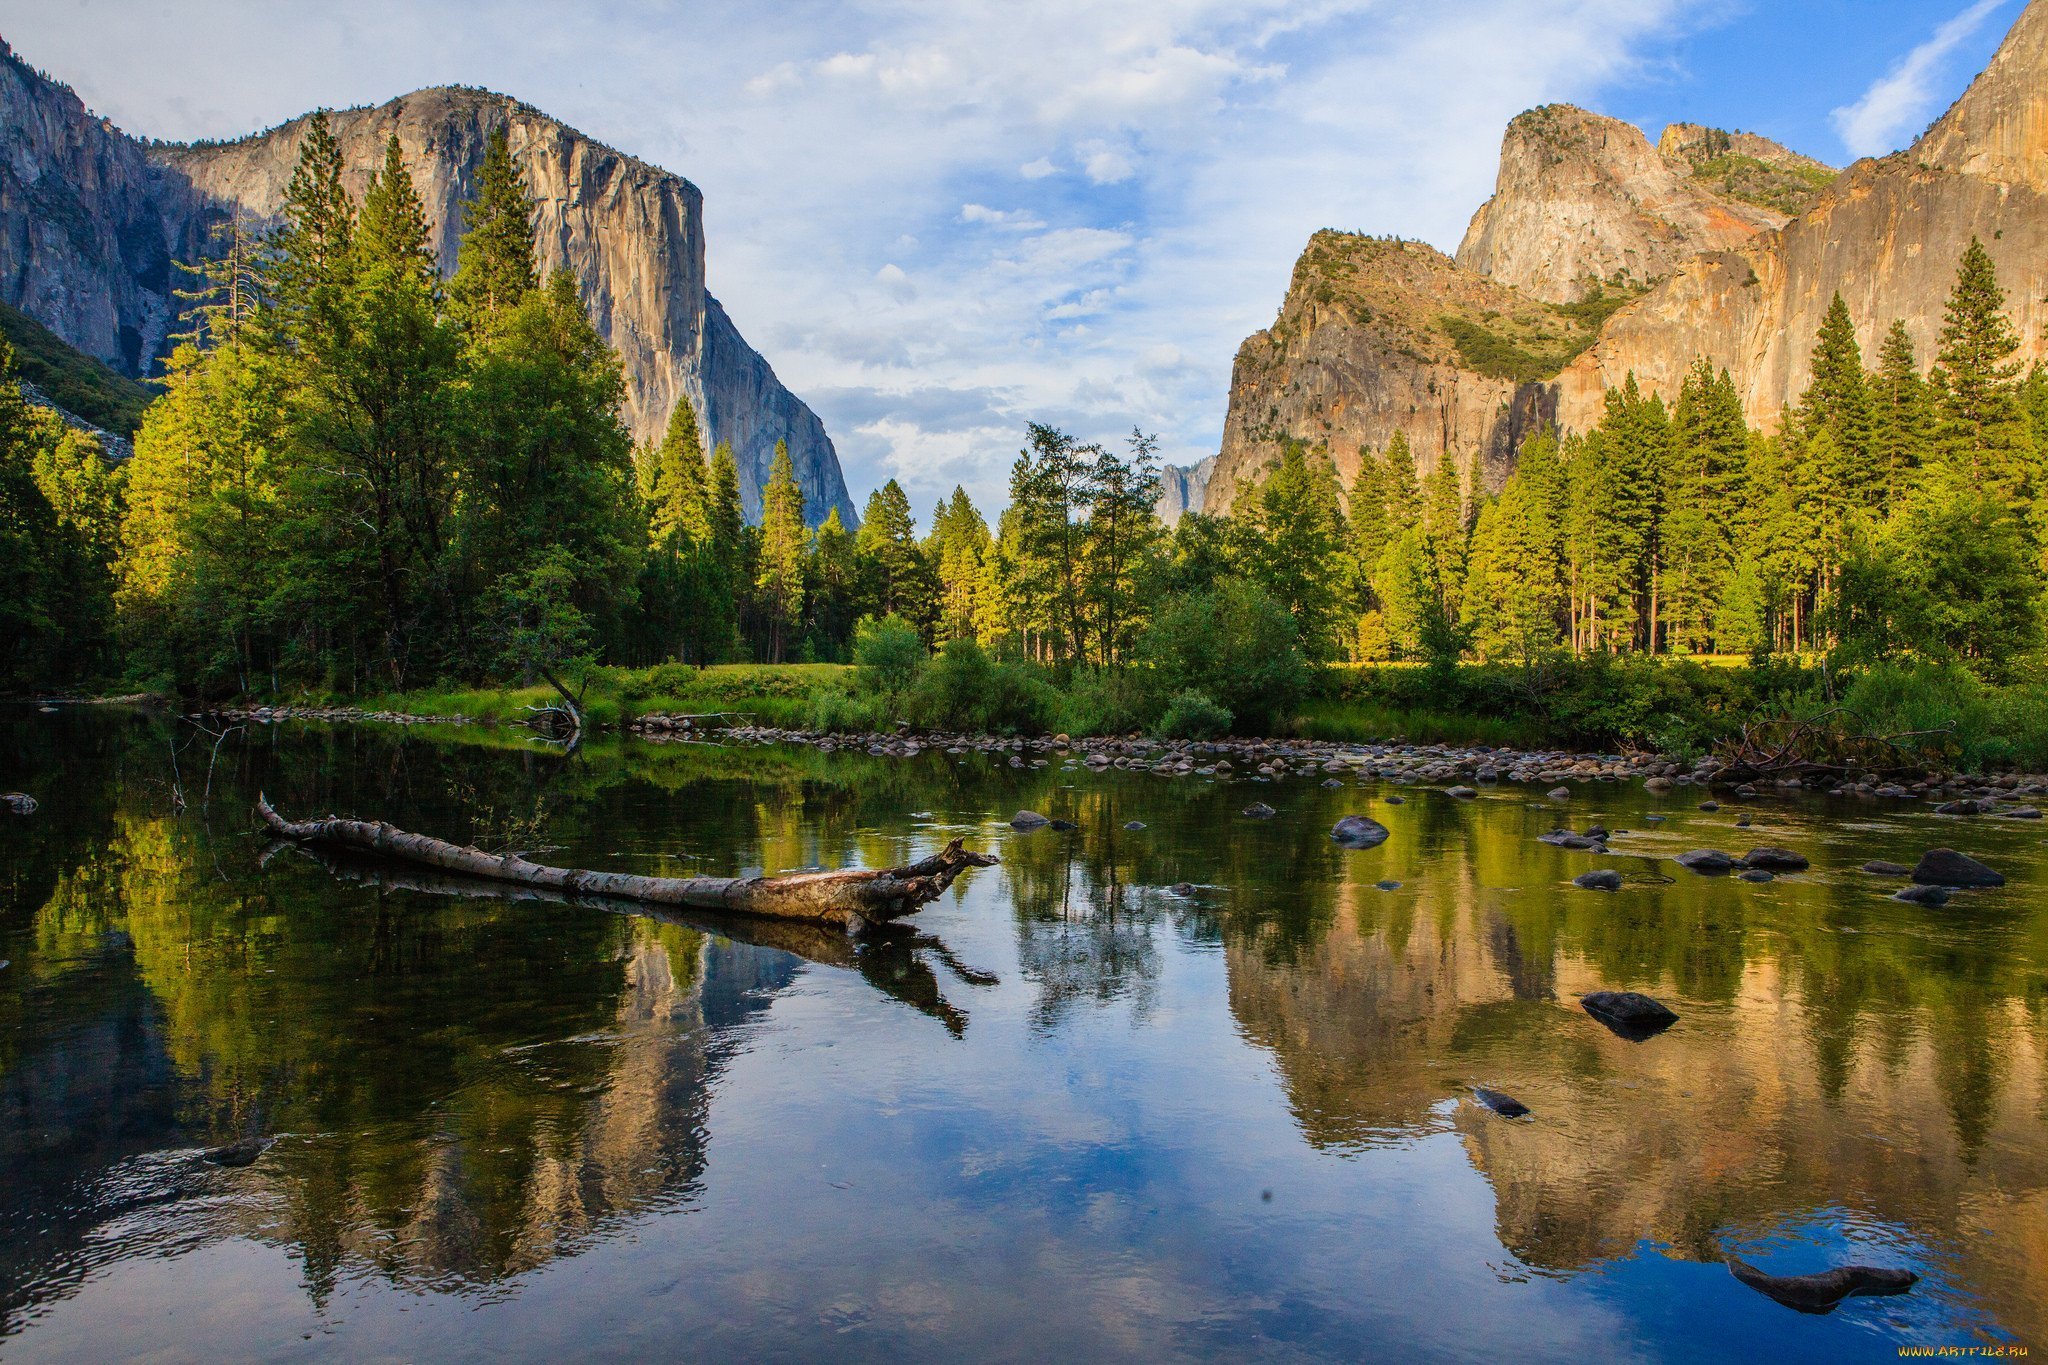
mountains, the river, forest, water, cloud, sky, mountain, water resources, plant, tree, natural landscape, highland, larch, lake, sunlight, fluvial landforms of streams, mountainous landforms, landscape, mountain range, riparian zone, hill, mountain river, lacustrine plain, valley, tarn, wildlife, fell, lake district, reflection, reservoir, massif, conifer, rock, nature reserve, temperate broadleaf and mixed forest, loch, ridge, pond, symmetry, stream, grass, tourism, autumn, batholith, inlet, pine family, pine, tropical and subtropical coniferous forests, floodplain, alps, wetland, riparian forest